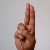
The image shows a hand gesture representing the letter 'U' in Indian Sign Language.